Silas Owens Sr. House

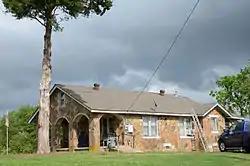

The Silas Owens Sr. House is a historic house at 157 Solomon Grove Road in Twin Groves, Arkansas. It is a single-story masonry structure, built out of fieldstone with cream-colored brick and concrete trim elements. It has a gable roof with exposed rafter ends, and its front has an arcade of three segmented-arch openings. The house was built about 1948 by Silas Owens, Sr., a prominent regional master mason, as his family home. While the work is typical of his high quality, its use of cream-colored brick (one of his hallmarks) is unusually restrained.